Sharpe Brothers

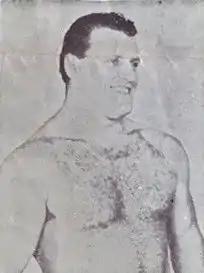

Ben had already dipped his toes in the wrestling business briefly back in Hamilton and when Mike arrived in England Ben saw potential to pursue a career as a tag team with his brother. The brothers met Lord James Blears while stationed in England and began wrestling during the war. At the end of the war, Mike and Ben returned to their native Canada and wrestled in Ontario before relocating to San Francisco.